2020 Canadian pipeline and railway protests

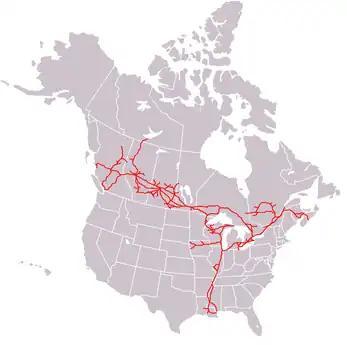
Map of the Canadian National Railway system. Much of the network east of Toronto was temporarily shut down on February 13 due to protests and blockades in eastern Canada.

Protests on January 20 disrupted BC ferry service leaving from Swartz Bay, which is Victoria's main ferry link to the BC mainland. BC ferries later obtained a preemptive injunction to prevent anticipated future demonstrations from blocking Vancouver–Victoria ferry service.